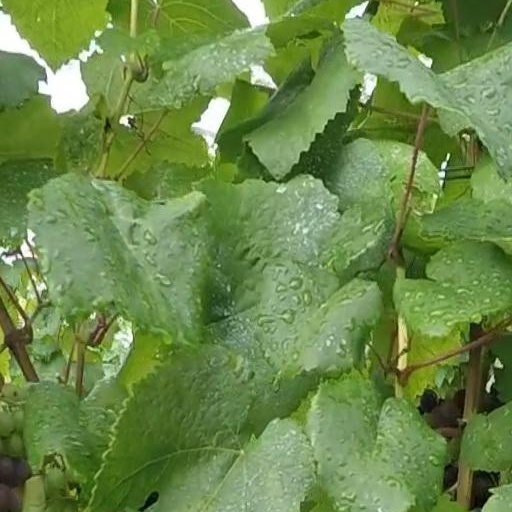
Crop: grape